Don't Let Me Be Misunderstood

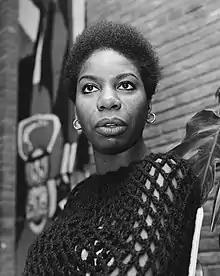
Nina Simone (portrait, 1965) recorded the first version of "Don't Let Me Be Misunderstood"

Composer and arranger Horace Ott came up with the melody and chorus lyrics after a temporary falling out with his girlfriend (and wife-to-be), Gloria Caldwell. Ott then brought it to writing partners Bennie Benjamin and Sol Marcus to complete. Since rules of the time prevented BMI writers (Ott) from officially collaborating with ASCAP members (Benjamin and Marcus), Ott listed Caldwell's name instead of his own in the songwriting credits.